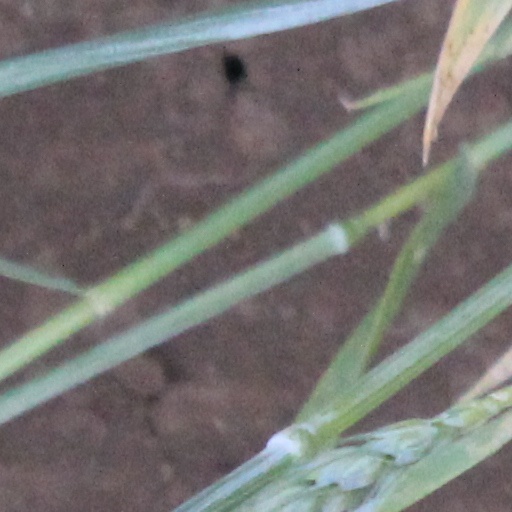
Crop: wheat